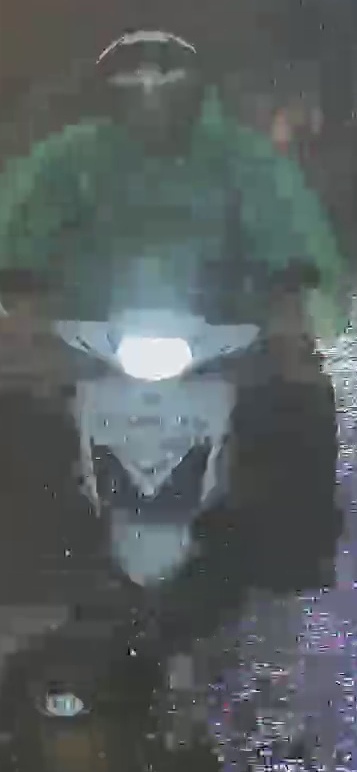
person-with-helmet: 1
person-without-helmet: 0